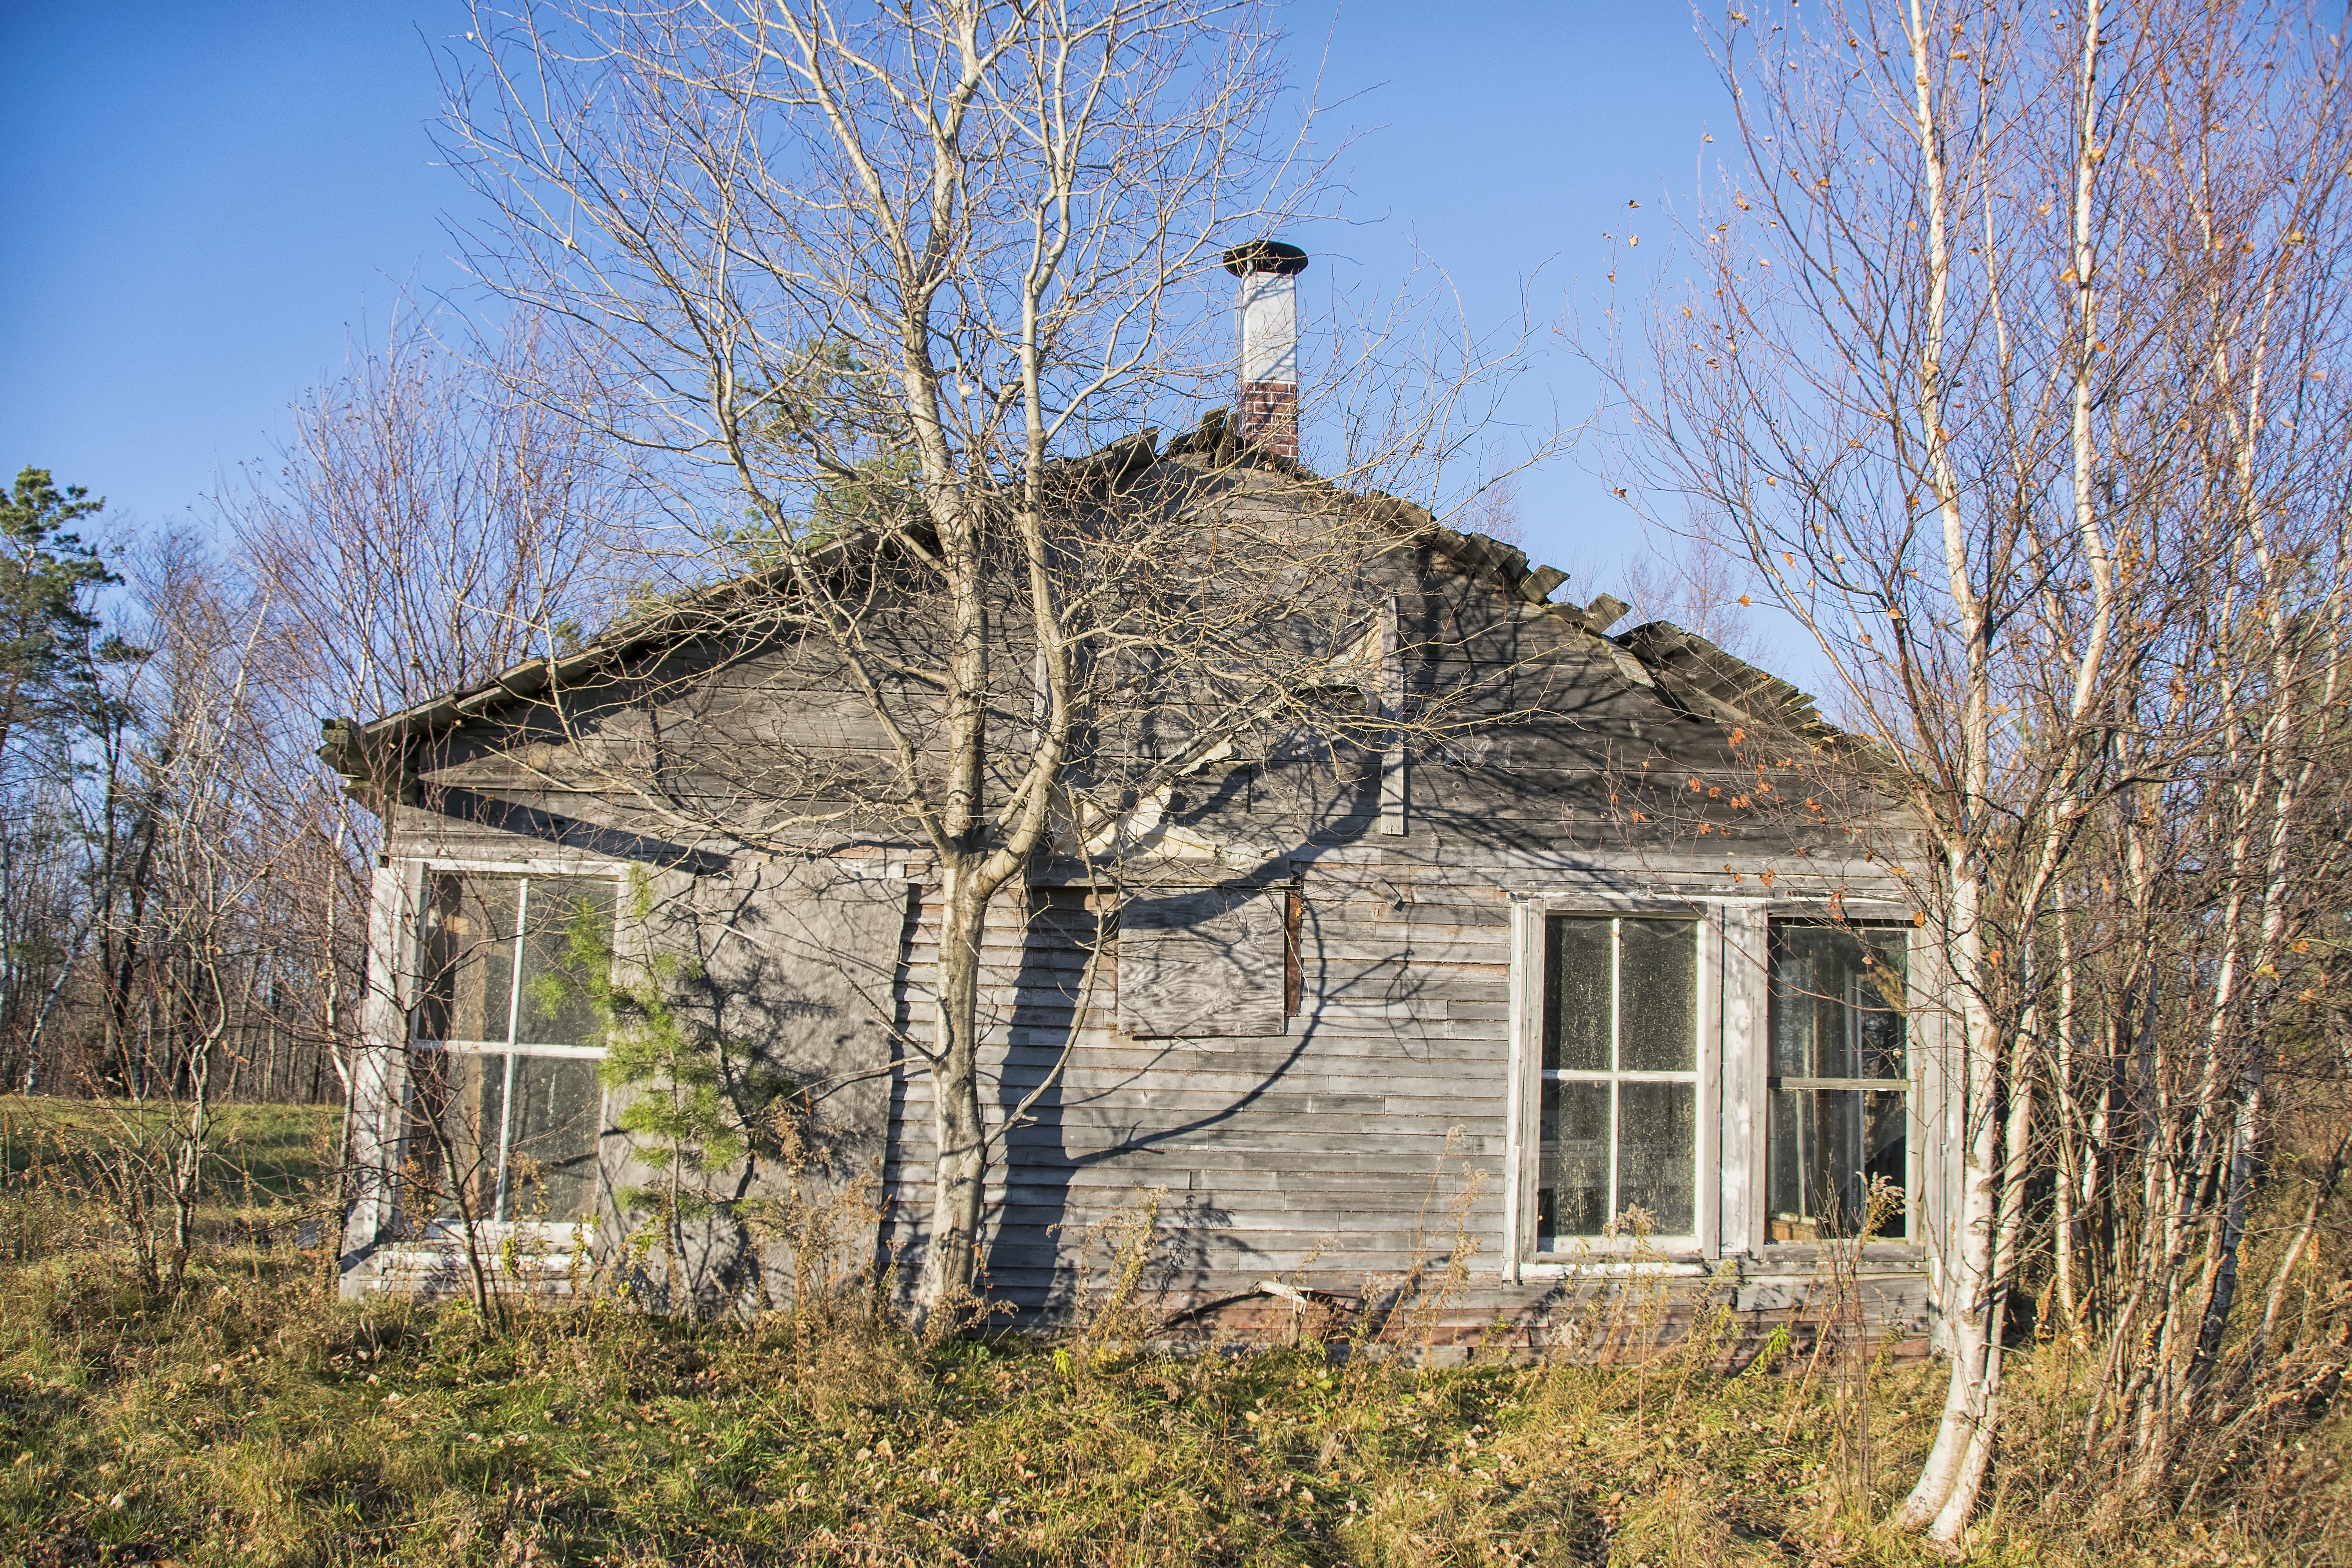
tree, nature, wood, house, roof, building, barn, home, shed, hut, shack, cottage, canada, farmhouse, estate, quebec, log cabin, sherbrooke, thatching, rural area, woody plant, outdoor structure